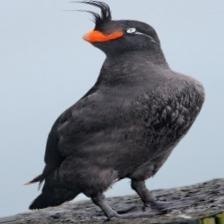
Species: CRESTED AUKLET
Scientific name: AETHIA CRISTATELLA